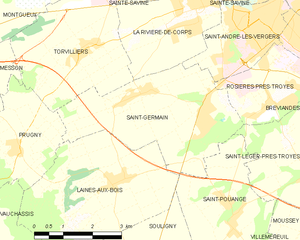
Carte des communes françaises: Saint-Germain